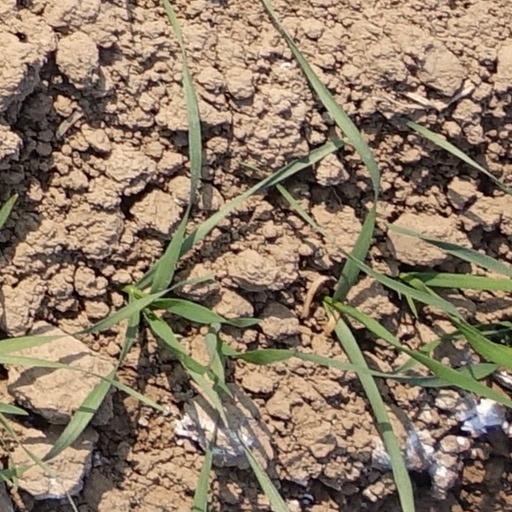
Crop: wheat